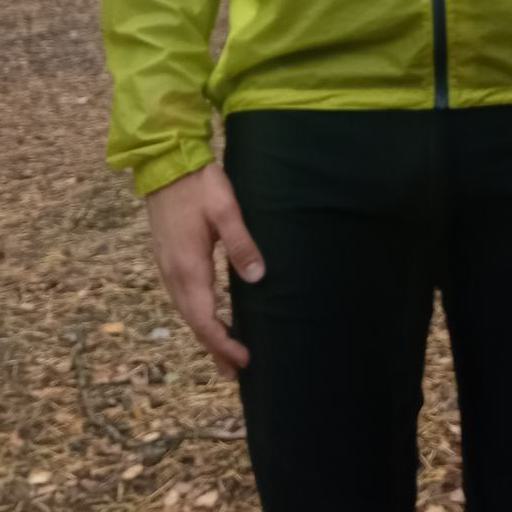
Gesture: no_gesture